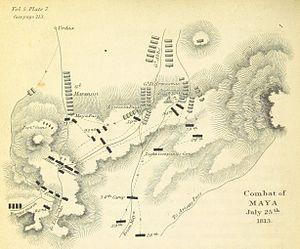
La bataille de Maya se déroule le 25 juillet 1813 au col de Maya, à l'ouest des Pyrénées, et oppose une armée impériale française commandée par le général Jean-Baptiste Drouet d'Erlon à une division britannique sous les ordres du général William Stewart. Bien qu'initialement surprises et dépassées numériquement, les troupes britanniques se battent avec vigueur, infligeant des pertes sévères aux assaillants français. Dans l'après-midi, ces derniers parviennent néanmoins à prendre le dessus sur leurs adversaires et à gagner du terrain avant que l'arrivée tardive de la 7ᵉ division britannique ne stabilise la situation. Les forces britanniques se dérobent alors à la faveur de la nuit sans que les Français ne se lancent résolument à leur poursuite. Cette bataille de la guerre d'indépendance espagnole s'inscrit dans une série d'affrontements plus large connue sous le nom de « bataille des Pyrénées », qui s'achève sur une victoire anglo-alliée incontestable.